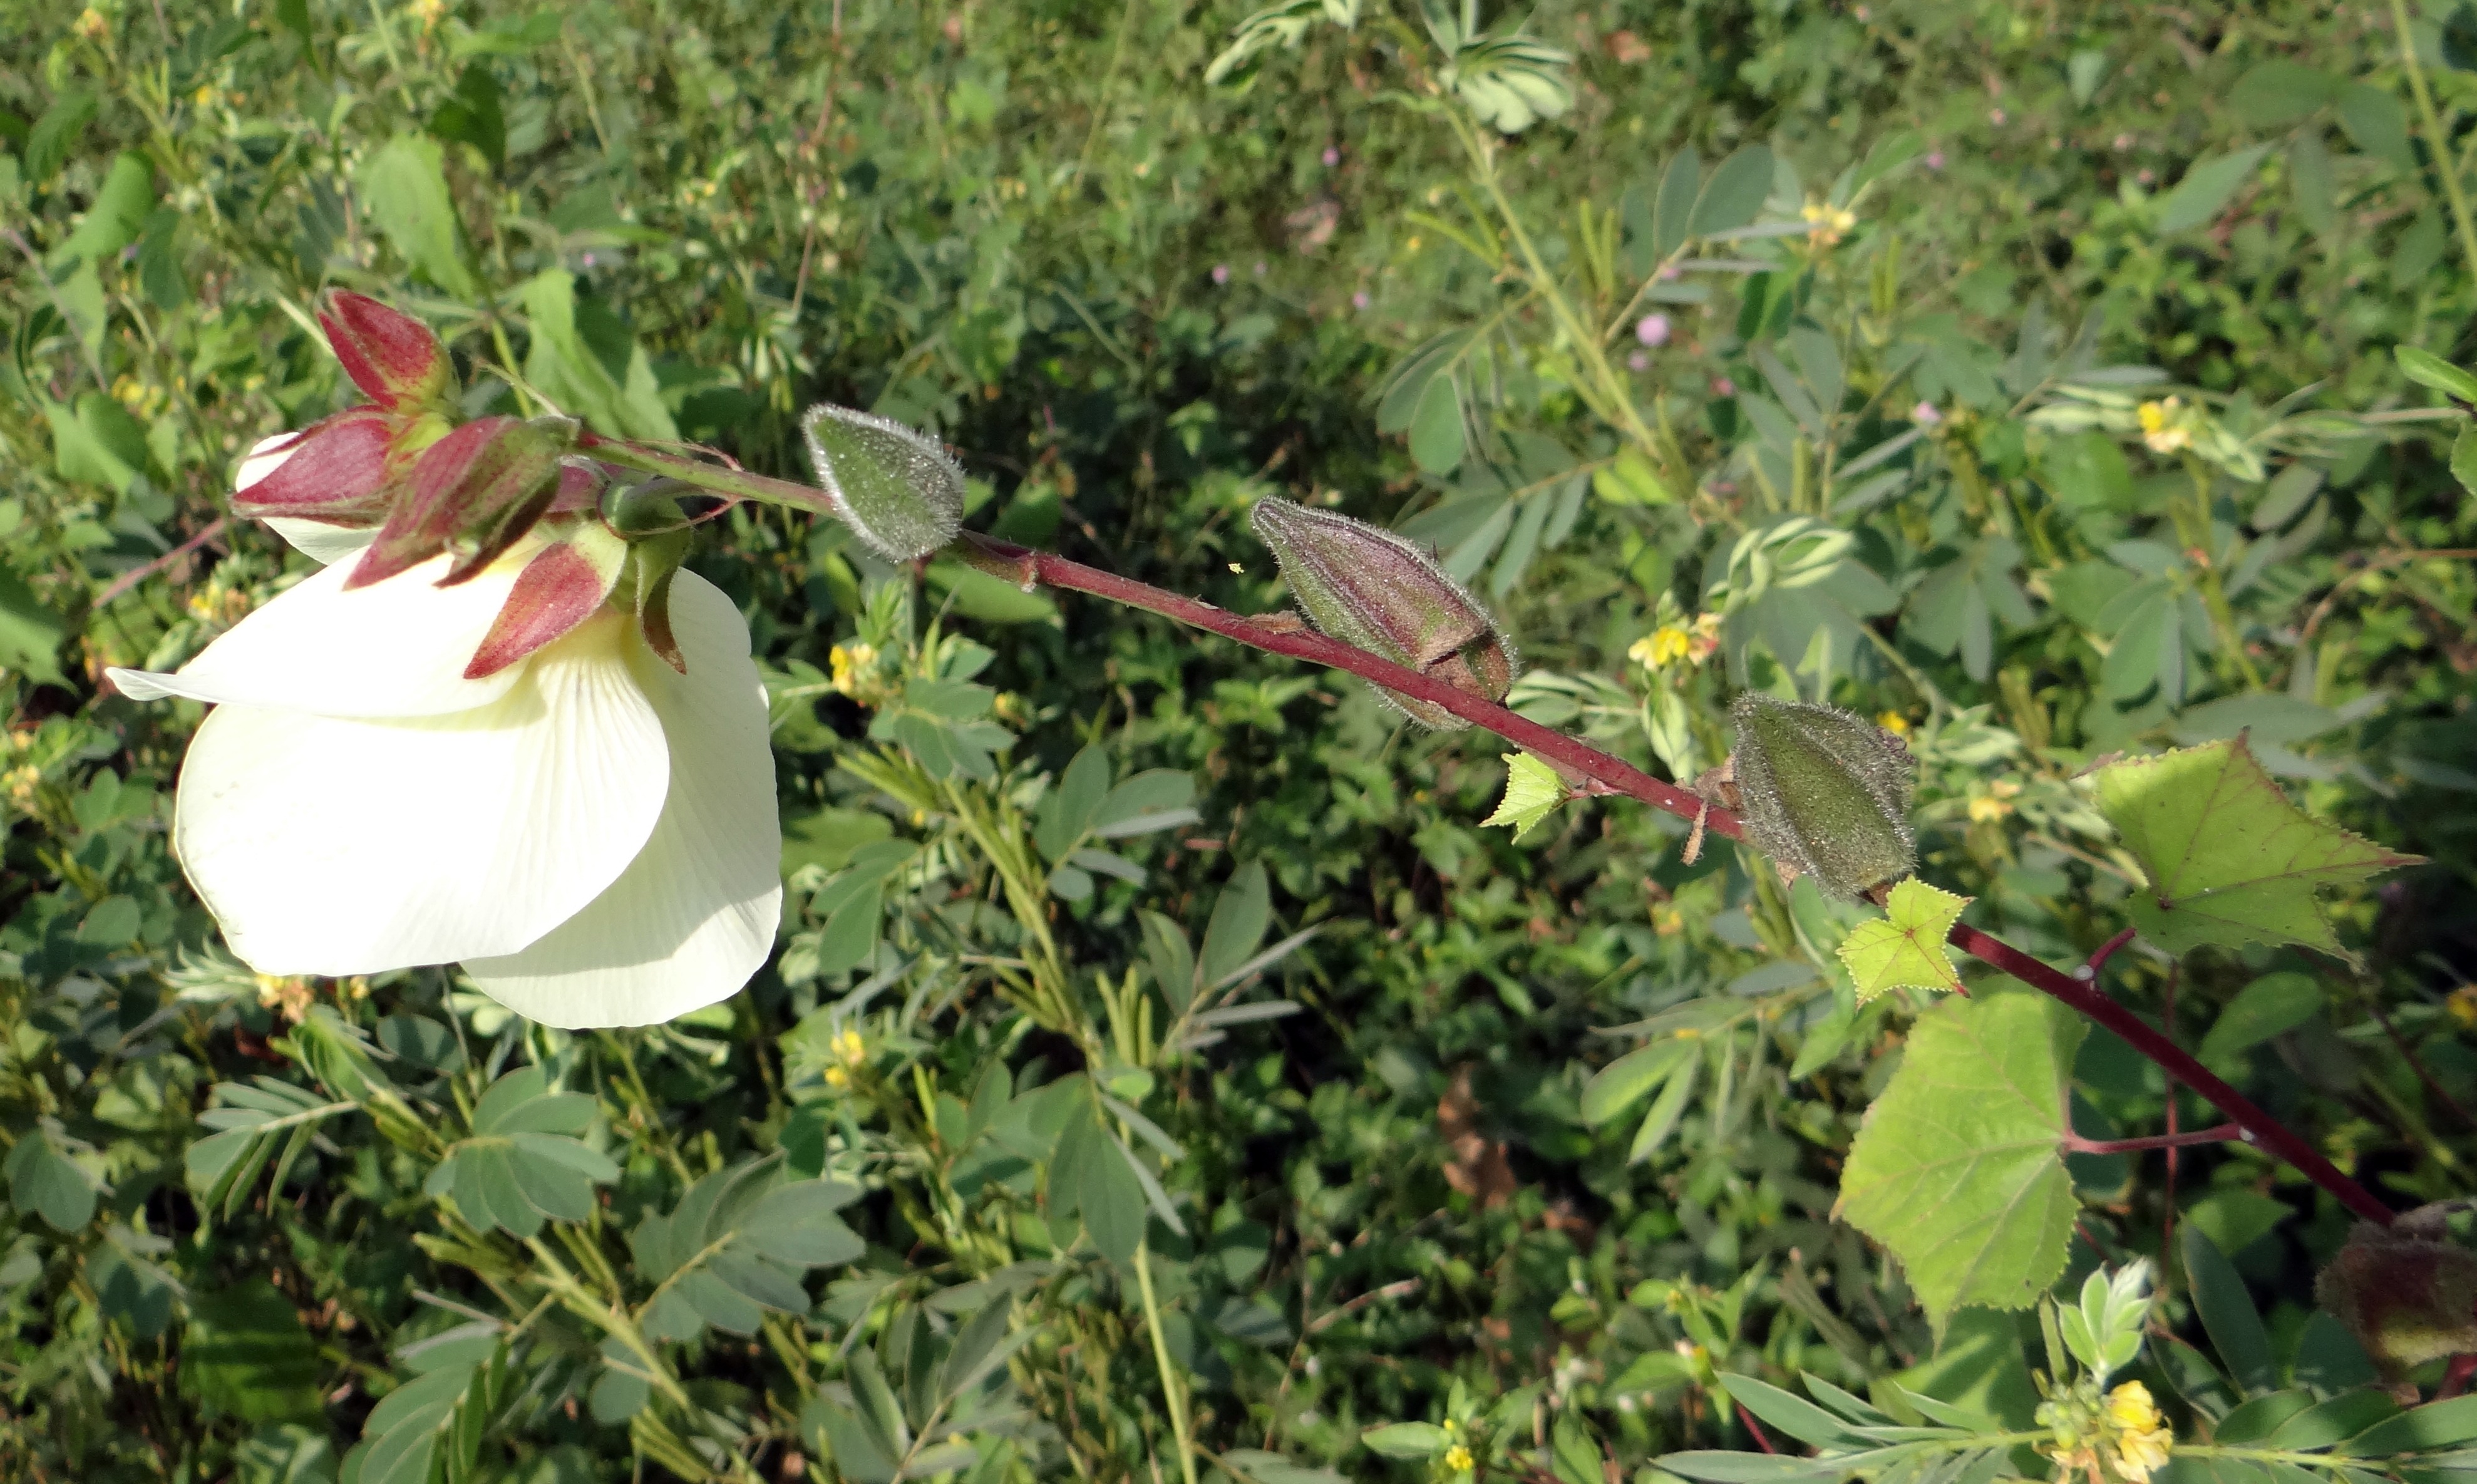
plant, leaf, flower, vegetable, botany, flora, wildflower, pods, shrub, india, karnataka, flowering plant, western ghats, land plant, wild ladyfinger, abelmoschus manihot